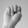
ASL letter: N